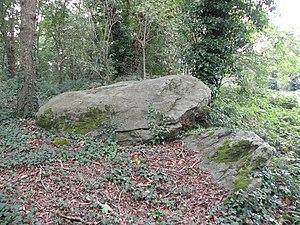
Allée couverte de Four-ès-Feins, commune de Miniac-Morvan (35).